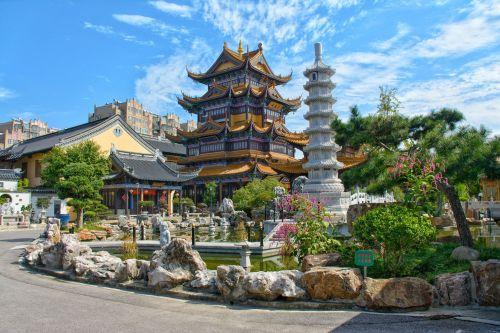
地标名称：福田寺